Central Embarcadero Piers Historic District

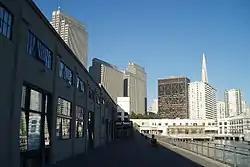
View of Pier 1 with Downtown San Francisco in background

The Central Embarcadero Piers Historic District is a Registered Historic District in the city of San Francisco, California, United States. It consists of Piers 1, 1½, 3 and 5, which form one of the largest surviving pier complexes along San Francisco's Embarcadero waterfront road. It was added to the National Register of Historic Places in 2002.